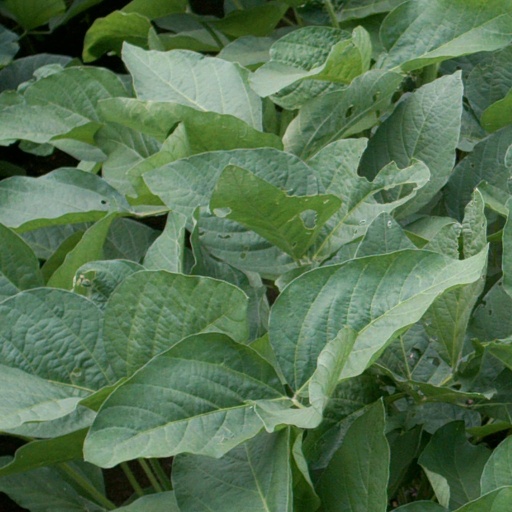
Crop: soybean